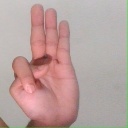
अक्षर: भ